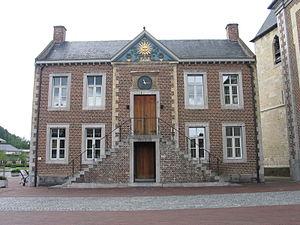
Zonhoven est une commune de Belgique située en Région flamande dans la province de Limbourg au nord d’Hasselt. La population totale de la commune avoisine les 20 000 habitants.